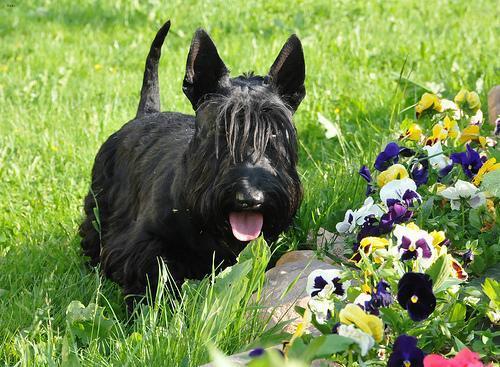
scottish terrier